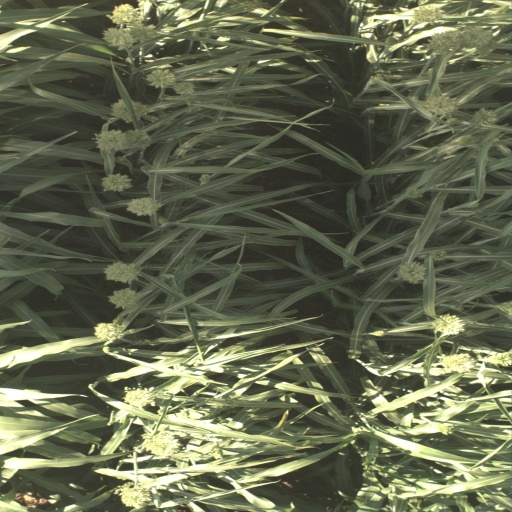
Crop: sorghum